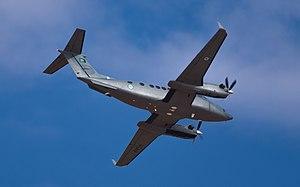
L’aviation militaire bolivarienne, est l'une des quatre composantes des Forces armées vénézuéliennes, dont l'objectif est d'assurer l'espace aérien du Venezuela, de contribuer au maintien de l'ordre interne, de participer activement au développement du pays et de garantir l'intégrité territoriale et la souveraineté de la nation.